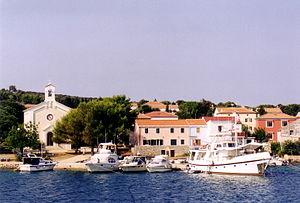
Ilovik est une île croate de la mer Adriatique. Elle fait partie de l'archipel Cres-Lošinj. Elle se situe au sud de l'île Lošinj, séparé par le détroit d'Ilovik. Les principales activités économiques de l'île sont l'agriculture, la pêche et le tourisme.